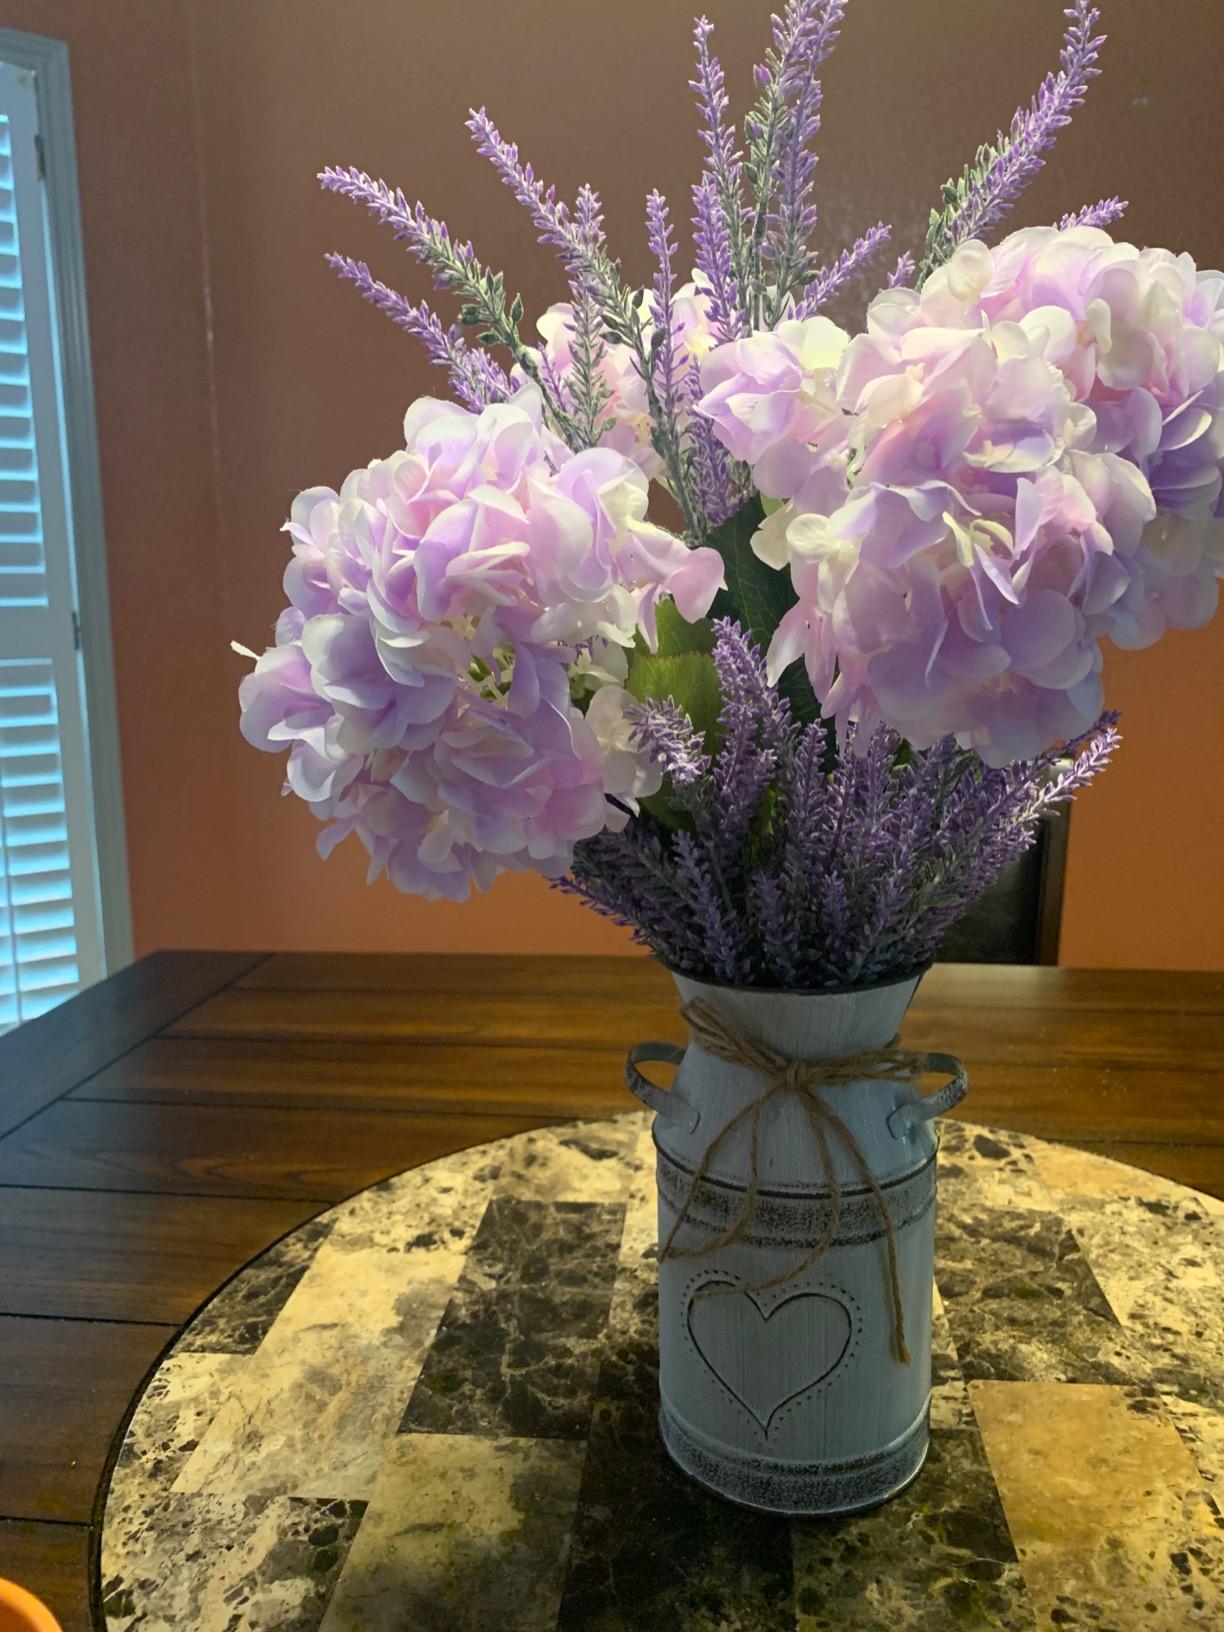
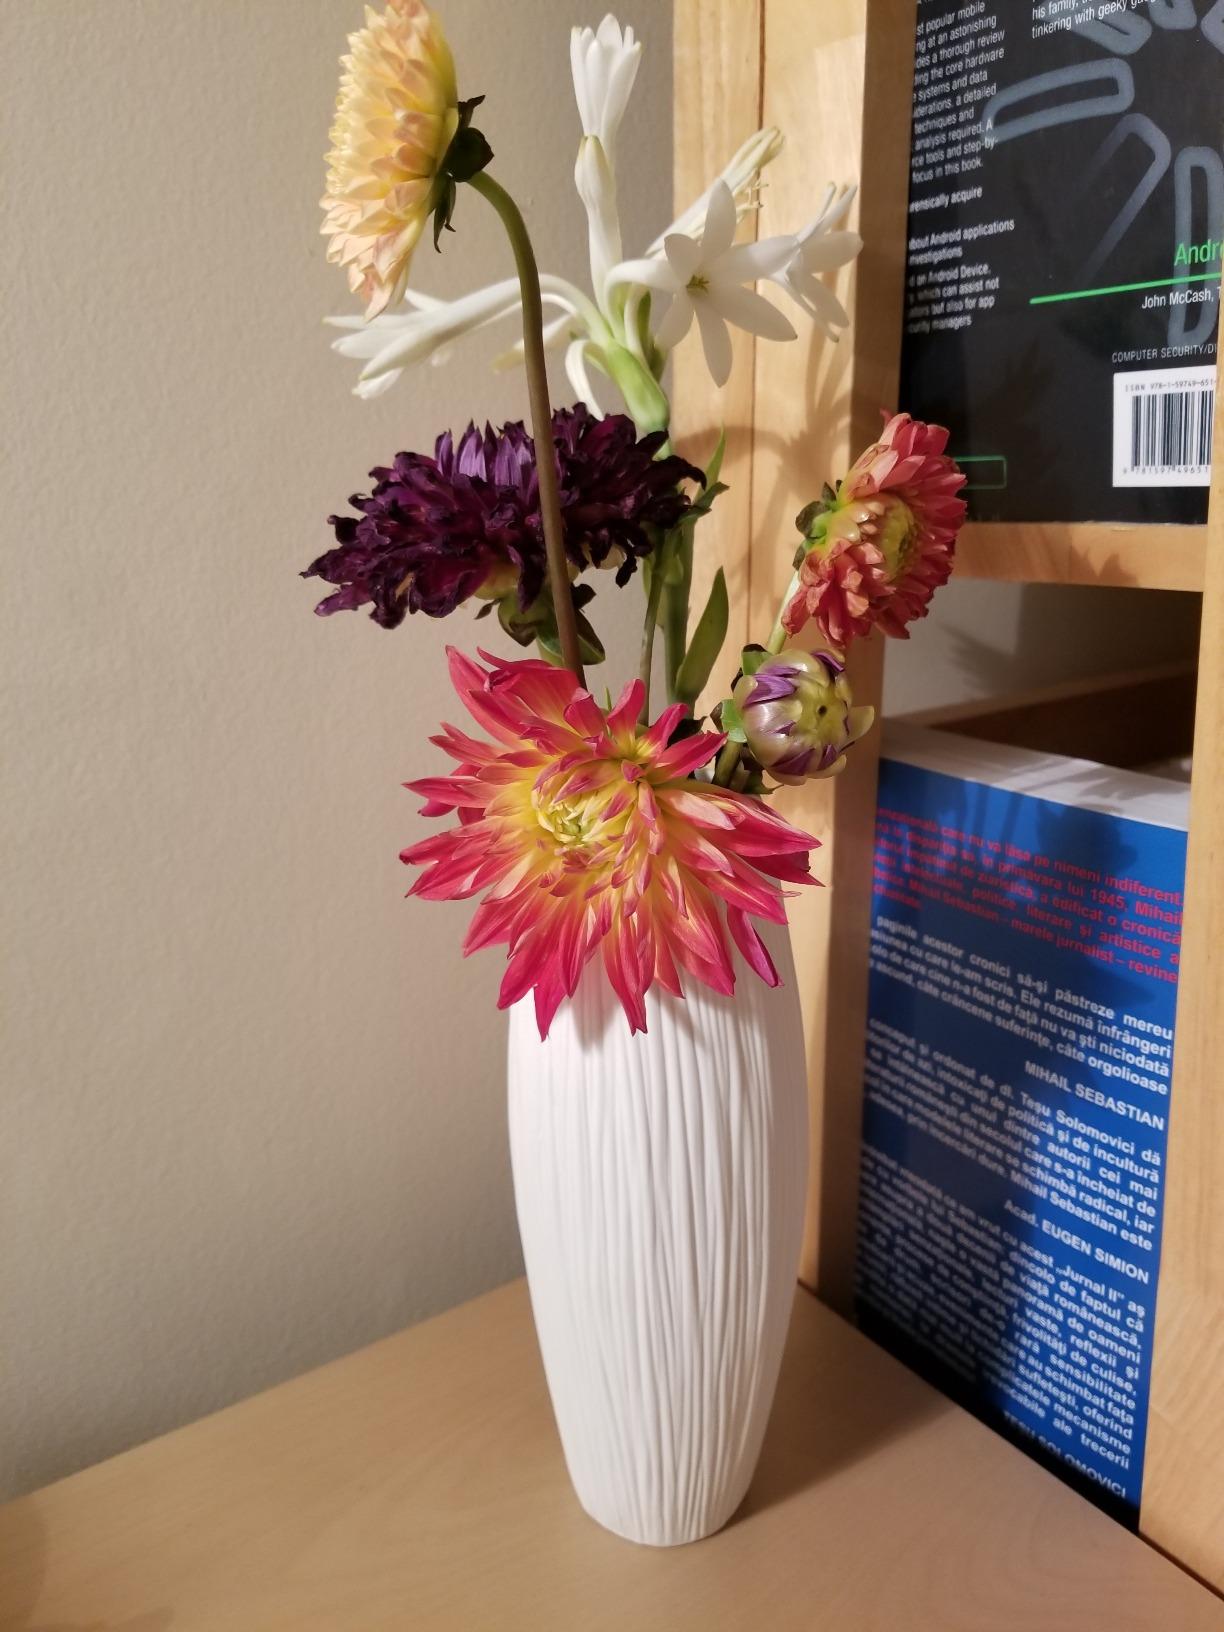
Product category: vase
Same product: no